Michel Lentz

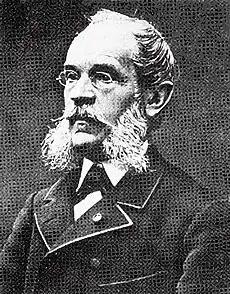

Michel Lentz (1820 – 1893) was a Luxembourgish poet. He is best known for having written "Ons Heemecht", the national anthem of Luxembourg.